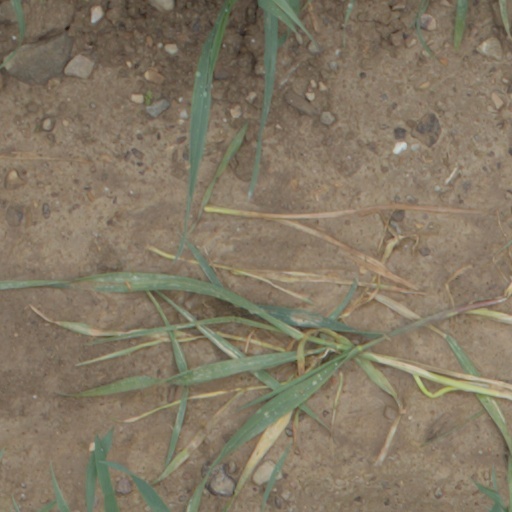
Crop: wheat